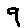
Label: 9